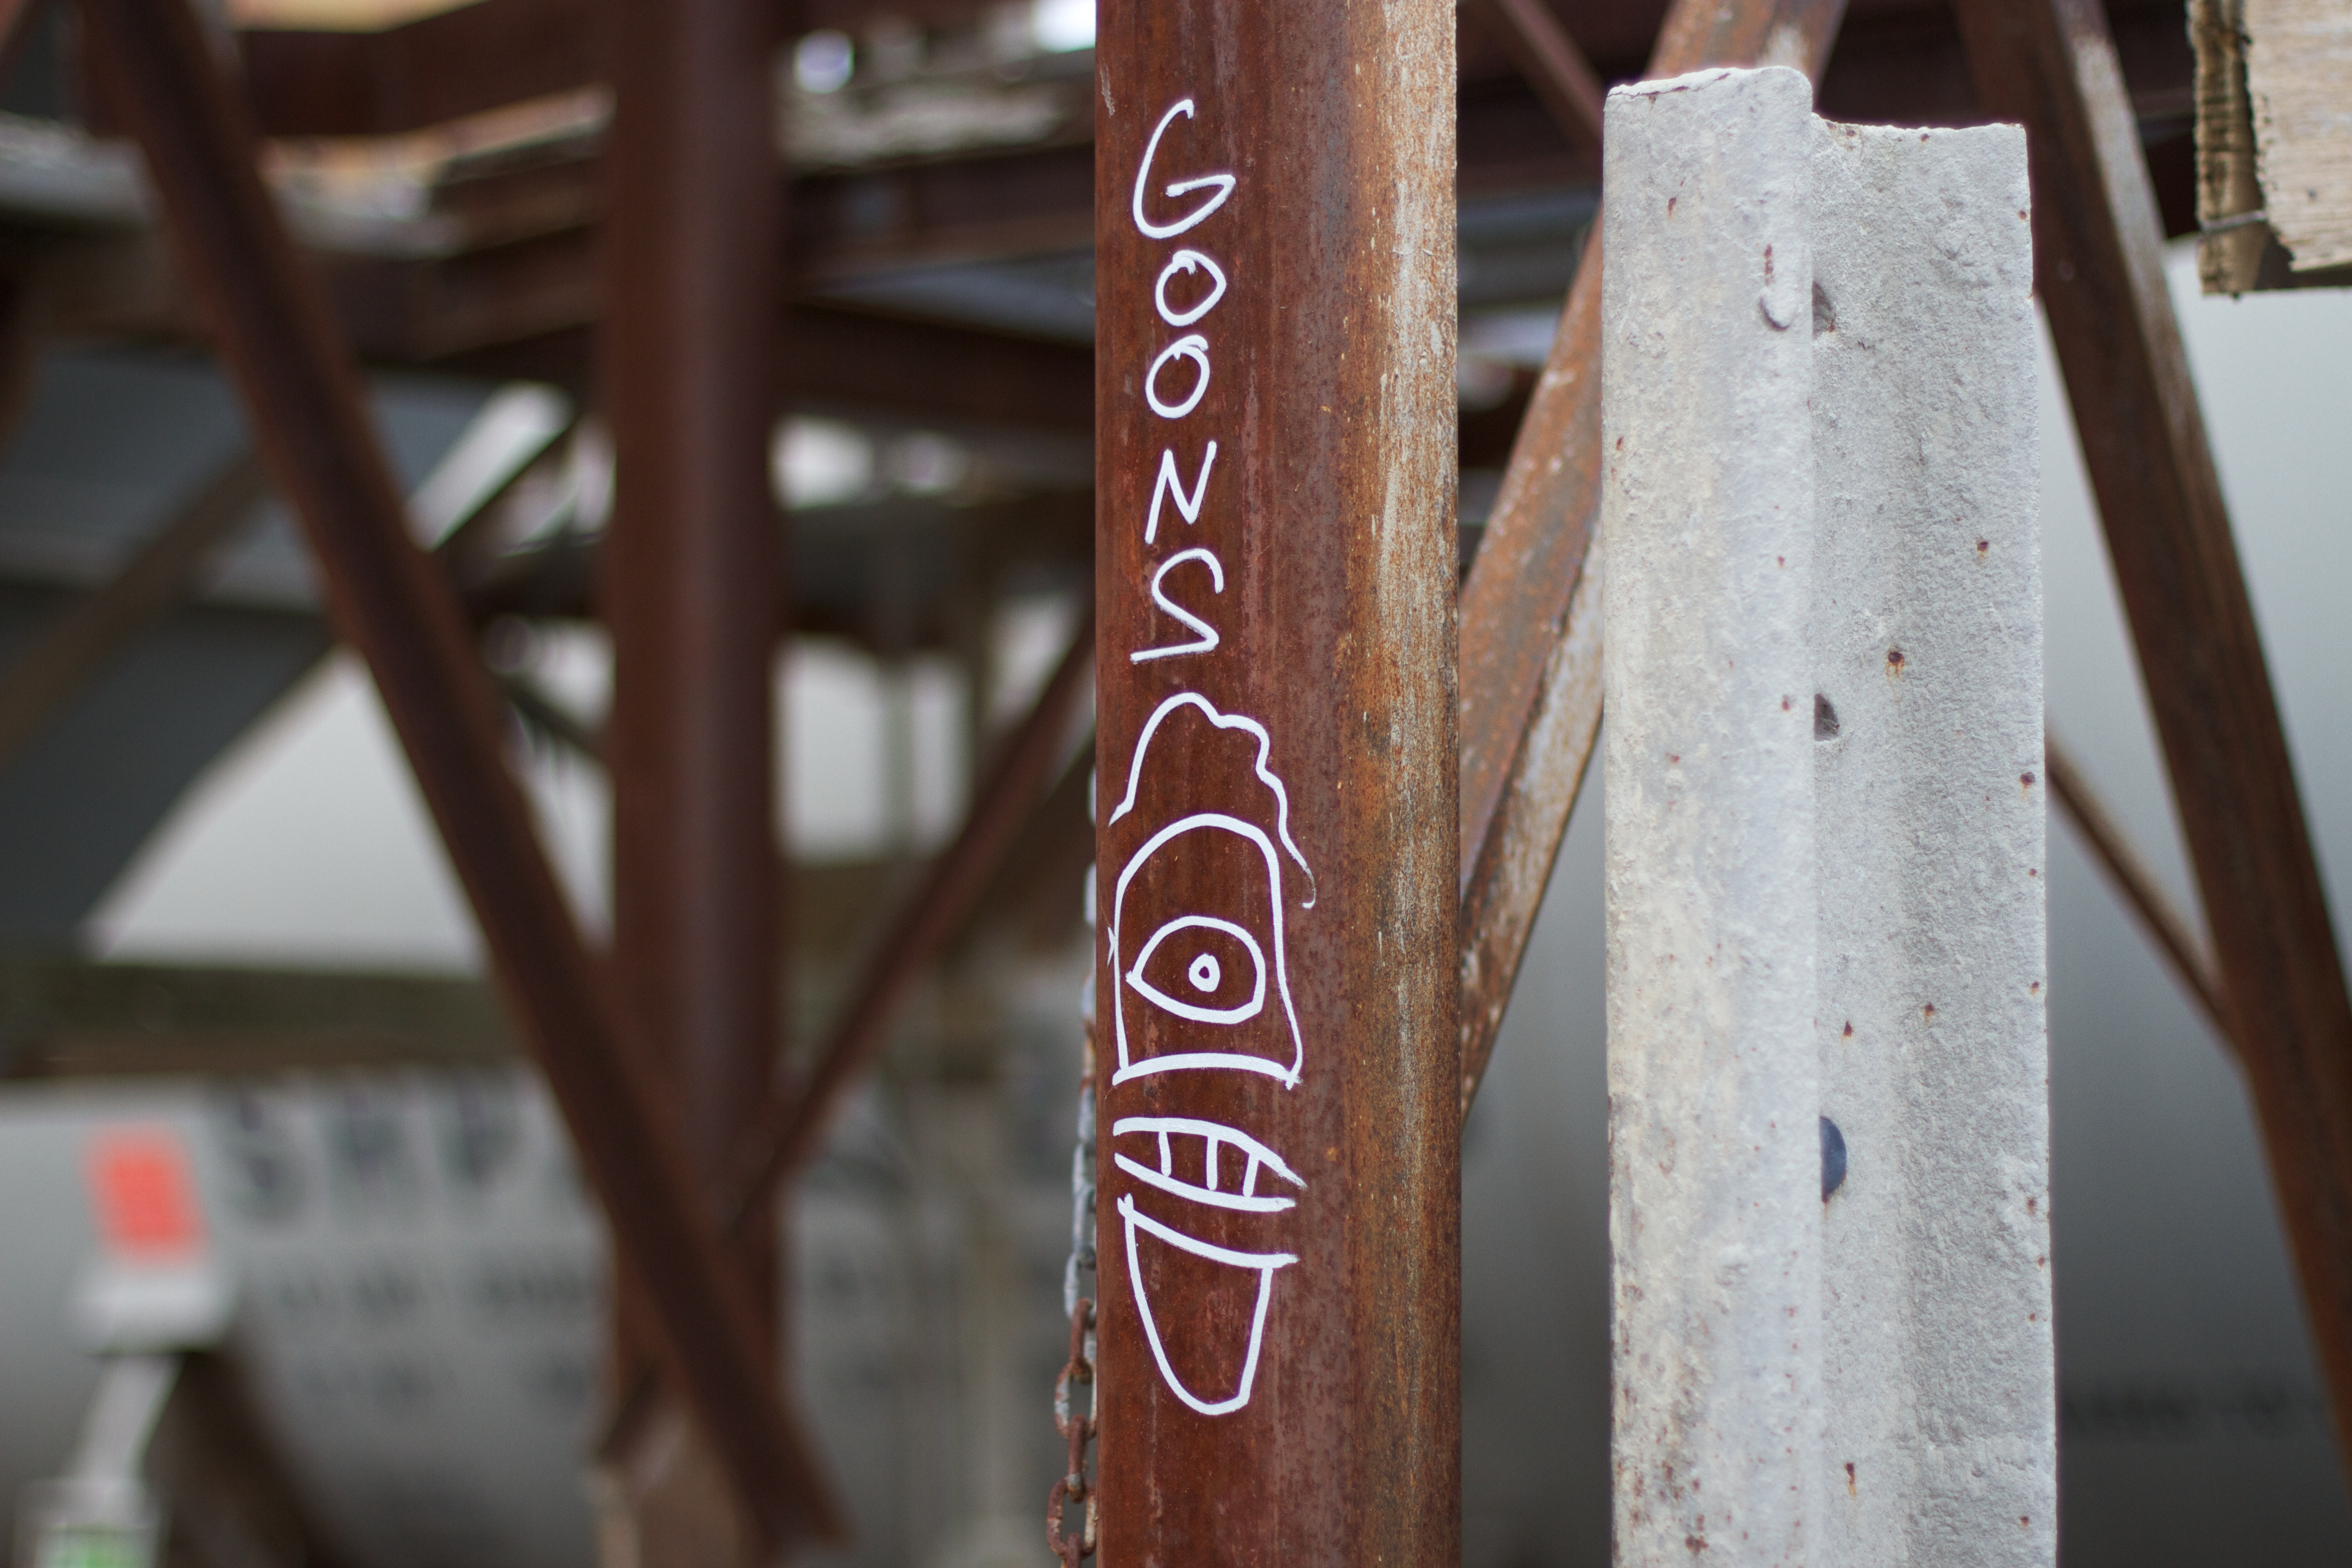
wood, red, drink